Miss Porter's House

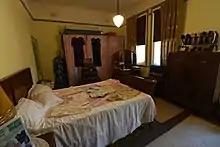

Since 1997 National Trust of Australia (NSW) volunteers have maintained the building itself, the gardens and valuable collection of artefacts housed there, raising money towards its upkeep.